Set Me Free (1924 film)

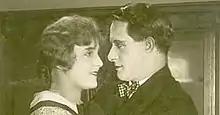
Grete Reinwald, Carl Auen

Set Me Free in a 1924 German silent film directed by Erich Eriksen and starring Grete Reinwald, Carl Auen, and Anna von Palen.